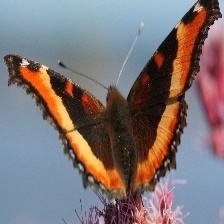
Species: MILBERTS TORTOISESHELL
Butterfly family (ImageNet category): admiral